Low-voltage network

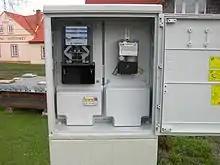
A house cable connection cabinet equipped with a meter, a time switch and a circuit breaker

Electric power distribution systems are designed to serve their customers with reliable and high-quality power. The most common distribution system consists of simple radial circuits (feeders) that can be overhead, underground, or a combination. From the distribution substation, feeders carry the power to the end customers, forming the "medium-voltage" or "primary" network, operated at a medium voltage level, typically 5–35 kV. Feeders range in length from a few kilometers to several tens of kilometers. As they must supply all customers in the designated distribution area, they often curve and branch along the assigned corridors. A substation typically supplies 3–30 feeders.